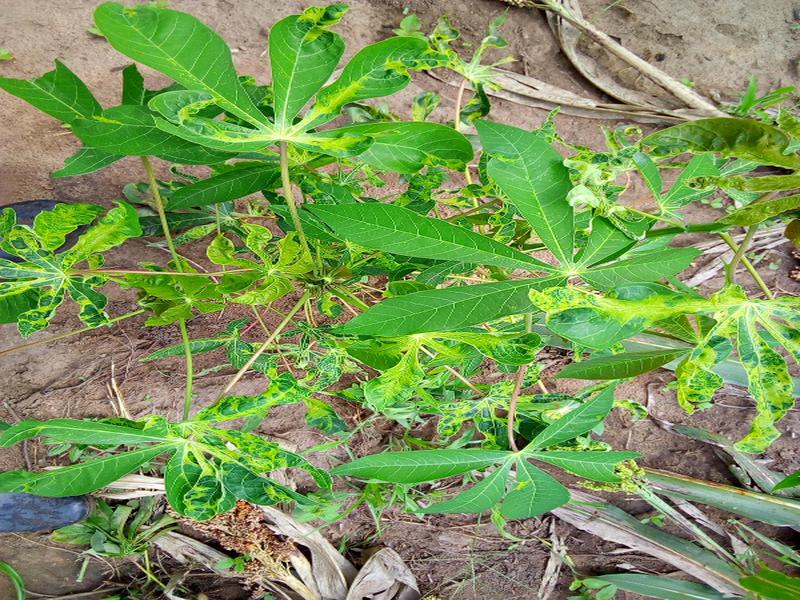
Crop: cassava
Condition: mosaic_disease